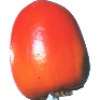
Label: Kaki 1